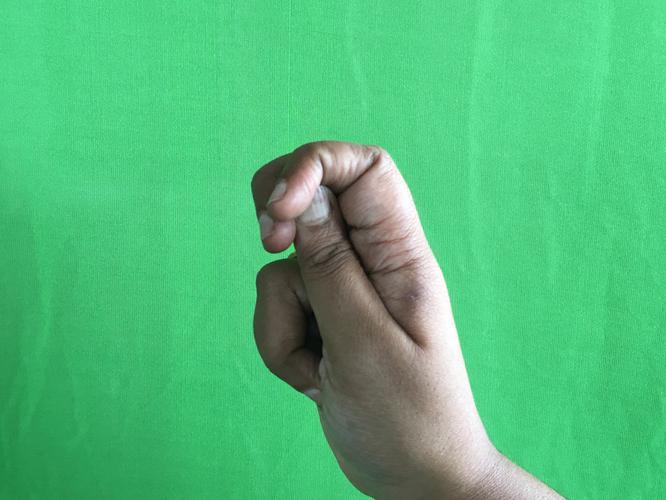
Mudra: Kapith
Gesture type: single_hand